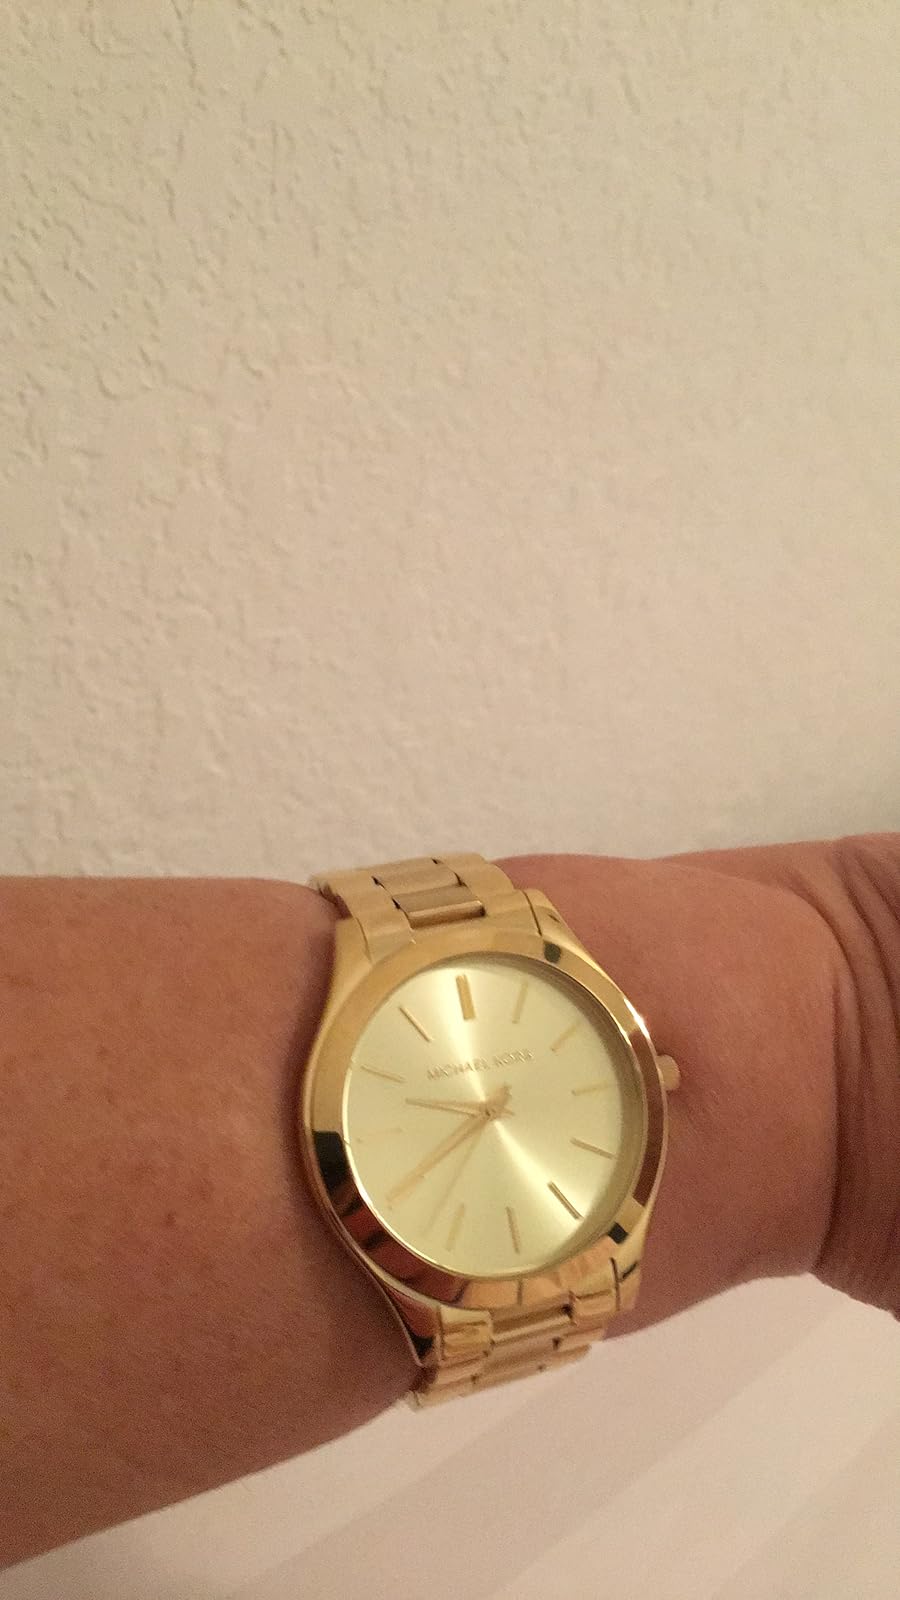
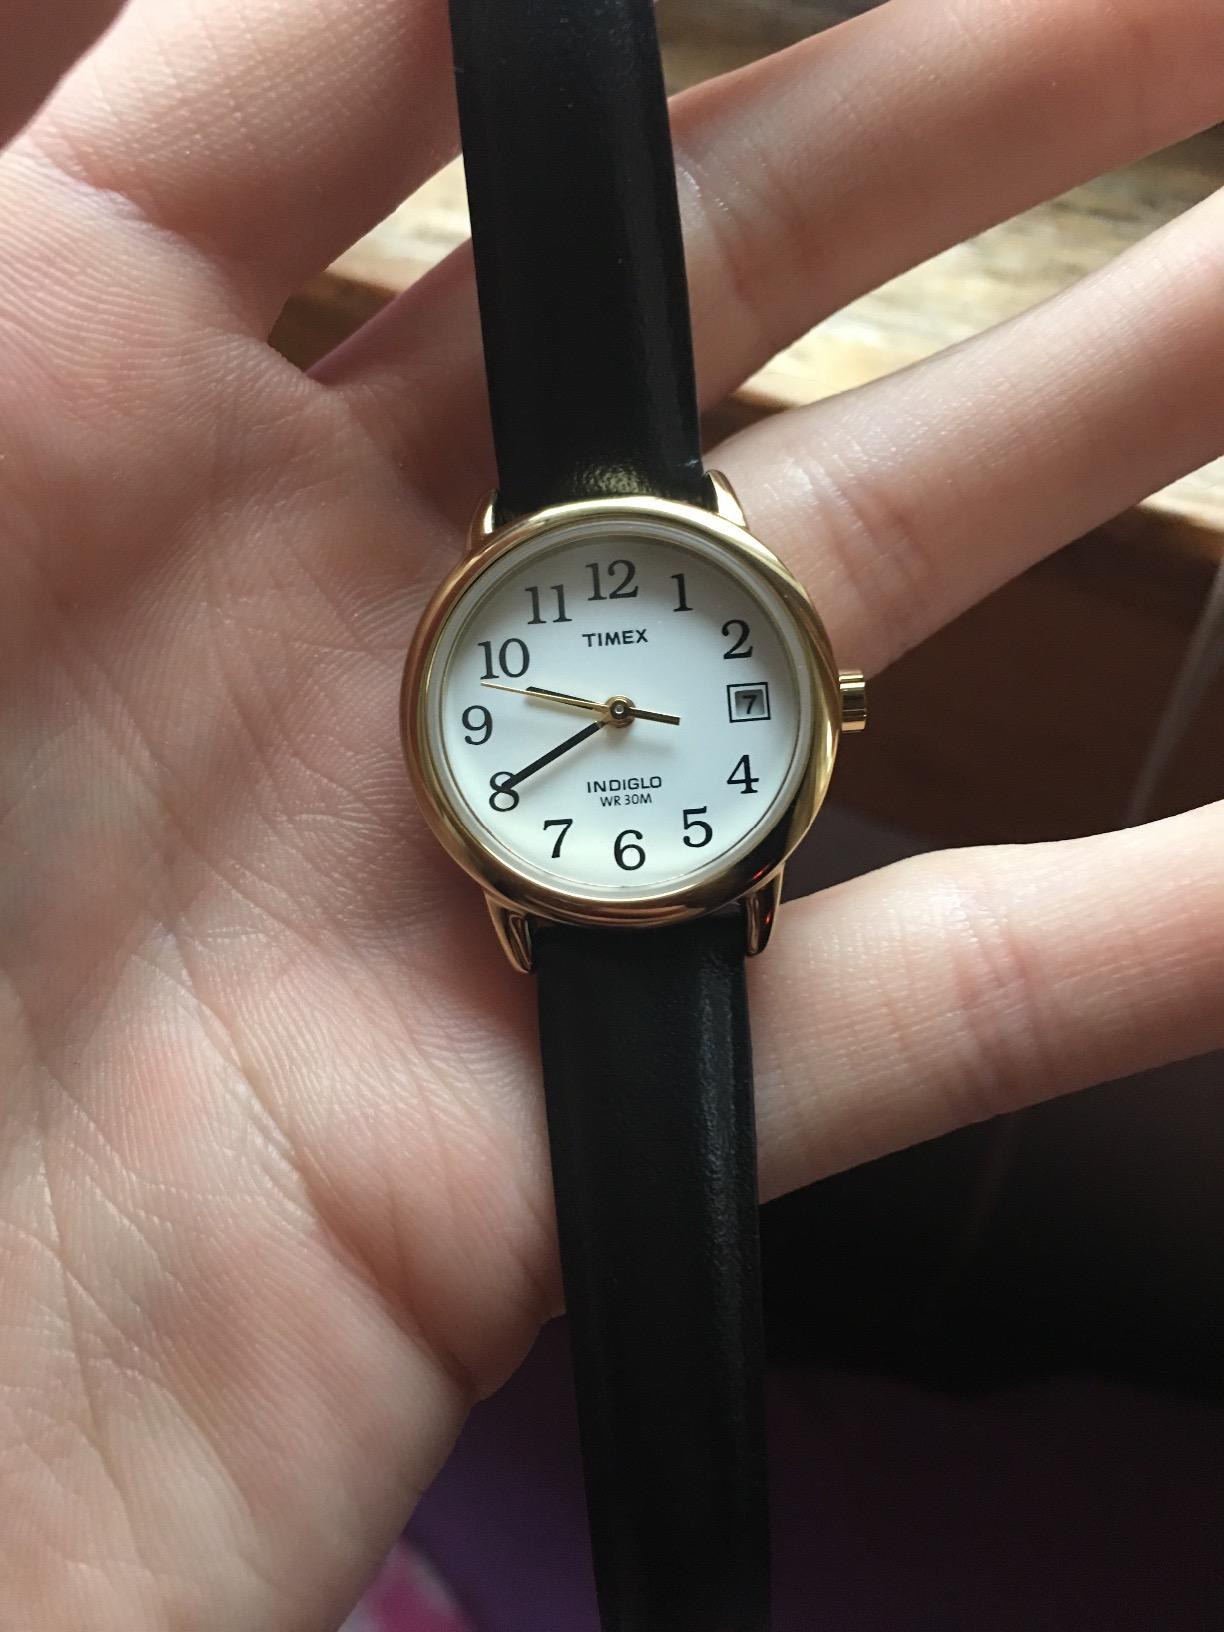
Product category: accessories_watch
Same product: no